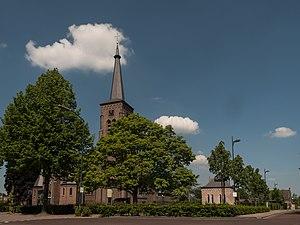
Wintelre est un village d'environ 1 750 habitants dans la commune néerlandaise d'Eersel, dans la province du Brabant-Septentrional. Wintelre se trouve à une dizaine de kilomètres à l'ouest d'Eindhoven.